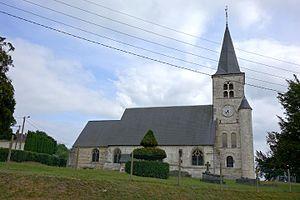
Église Saint-Nicolas, Le Trait, Seine-Maritime, France
Le Trait est une commune française située dans le département de la Seine-Maritime en région Normandie.